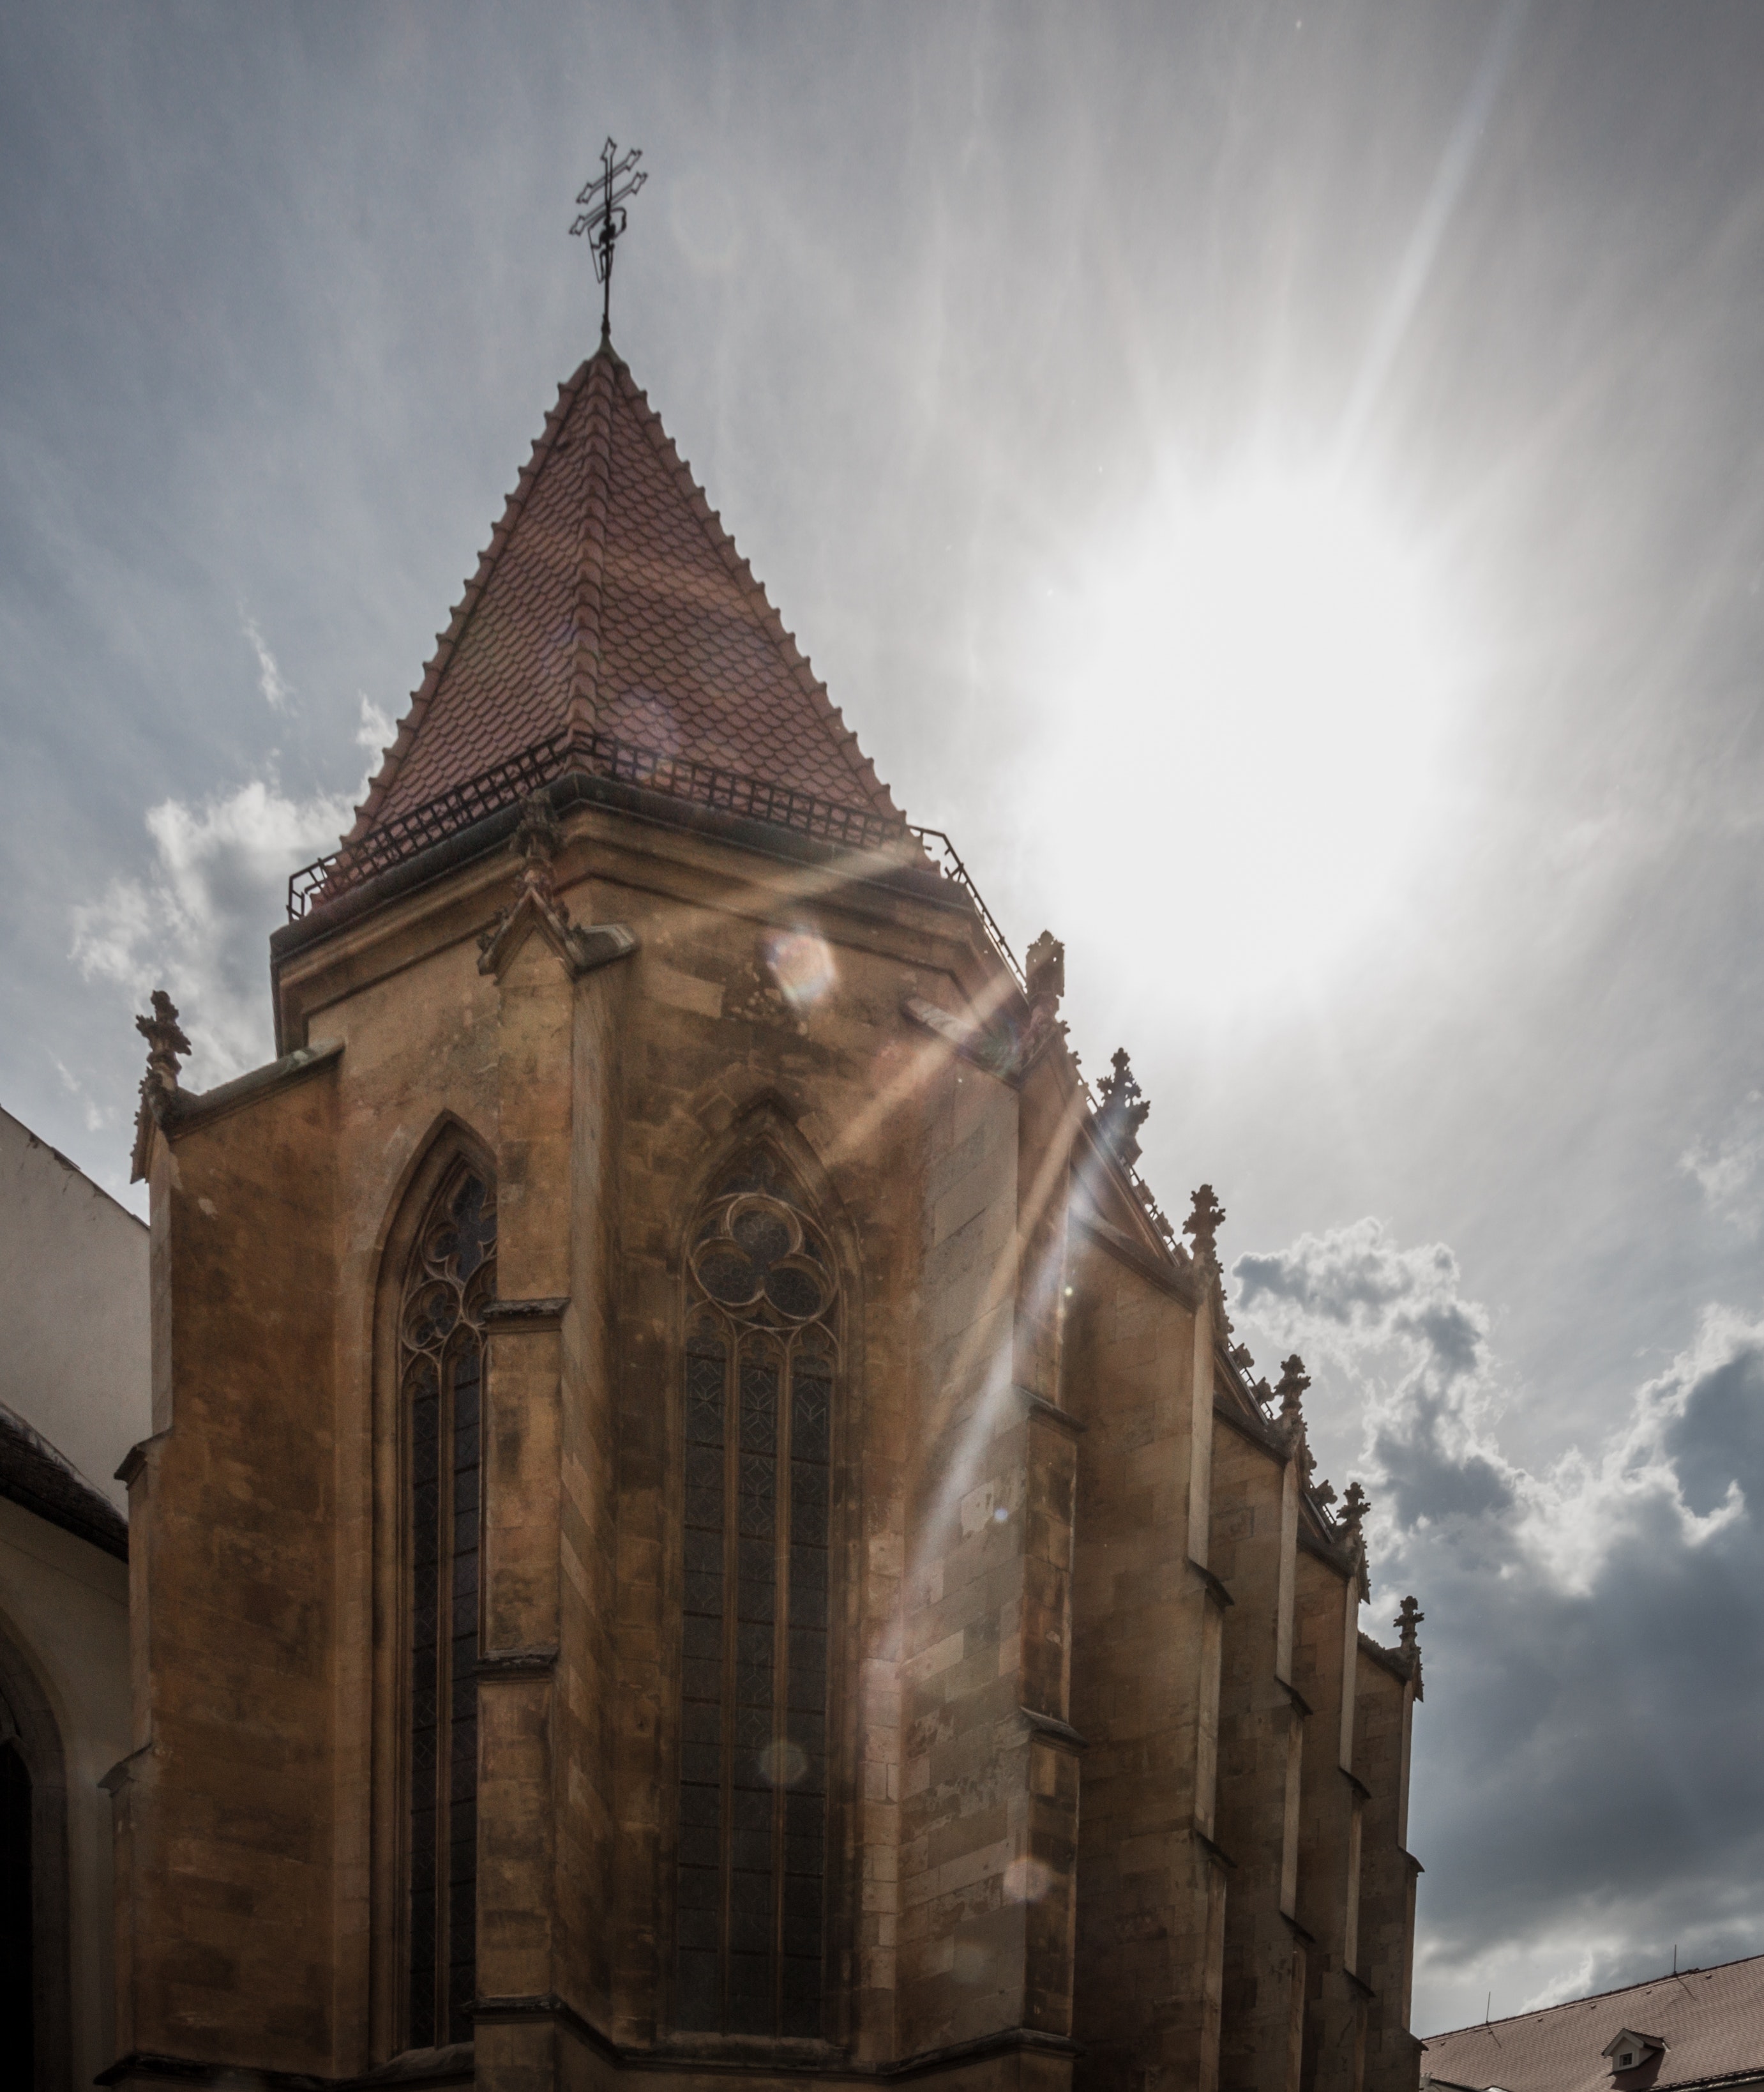
sky, place of worship, architecture, medieval architecture, church, spire, building, chapel, parish, steeple, historic site, cathedral, facade, gothic architecture, convent, classical architecture, temple, stock photography, history, arch, basilica